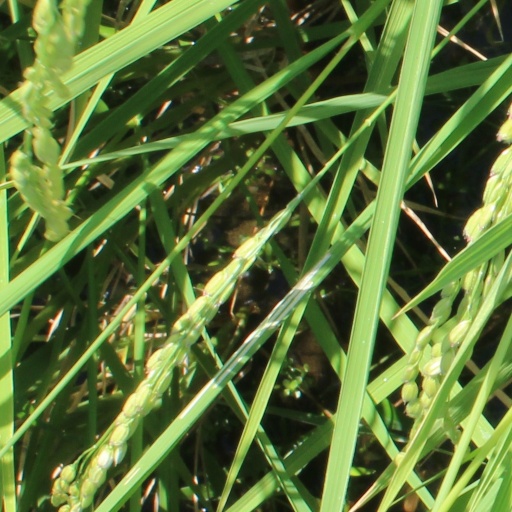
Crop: rice